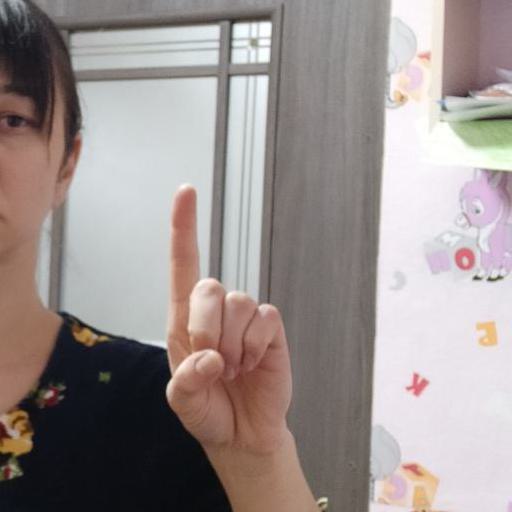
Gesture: one